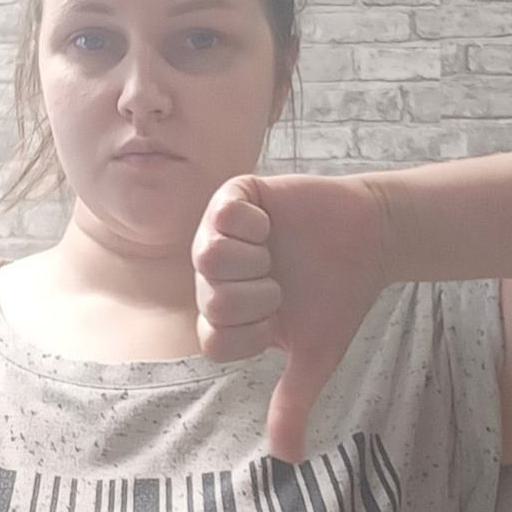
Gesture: dislike